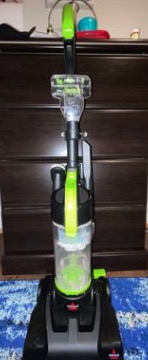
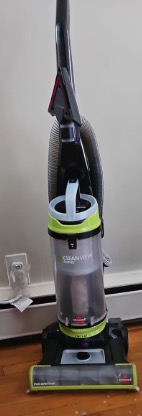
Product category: items_vacuum
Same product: no